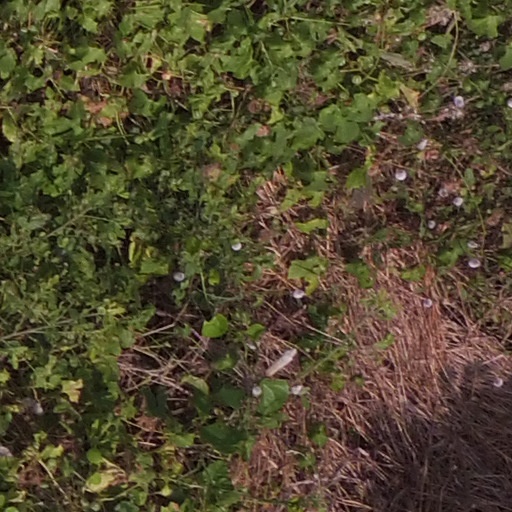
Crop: maize; corn